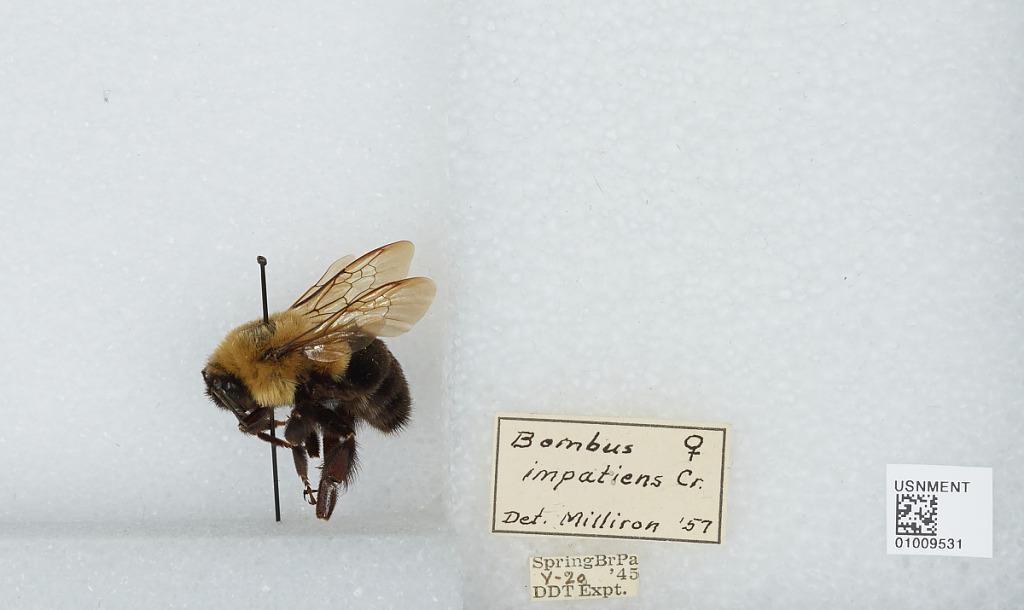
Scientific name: Bombus (Pyrobombus) impatiens Cresson
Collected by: DDT Expt.
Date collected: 1945-5-20
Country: United States
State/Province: Pennsylvania
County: Lackawanna
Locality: Spring Brook
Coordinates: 41.3069, -75.6339
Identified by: Milliron